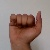
The image shows a hand gesture representing the letter 'A' in Indian Sign Language.